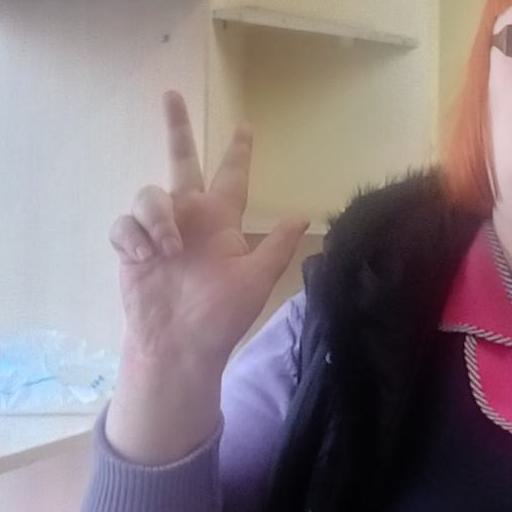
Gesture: three2